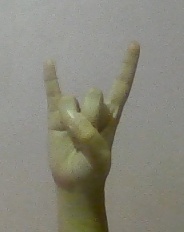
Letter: la